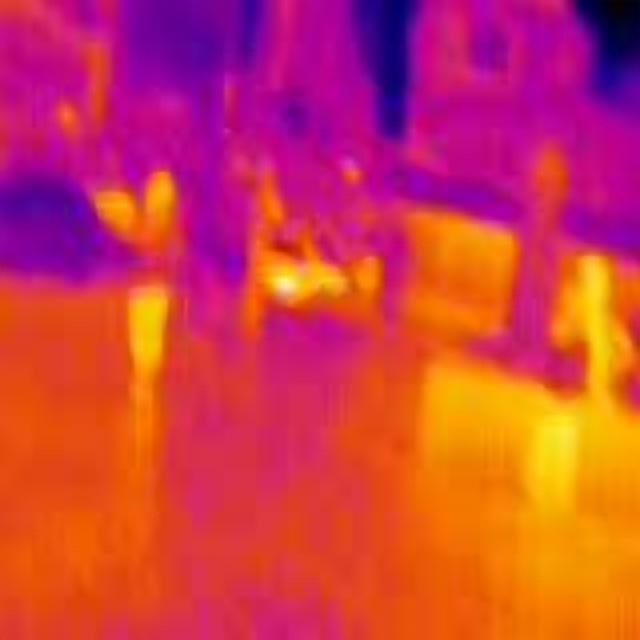
Detected objects:
label: person
label: person